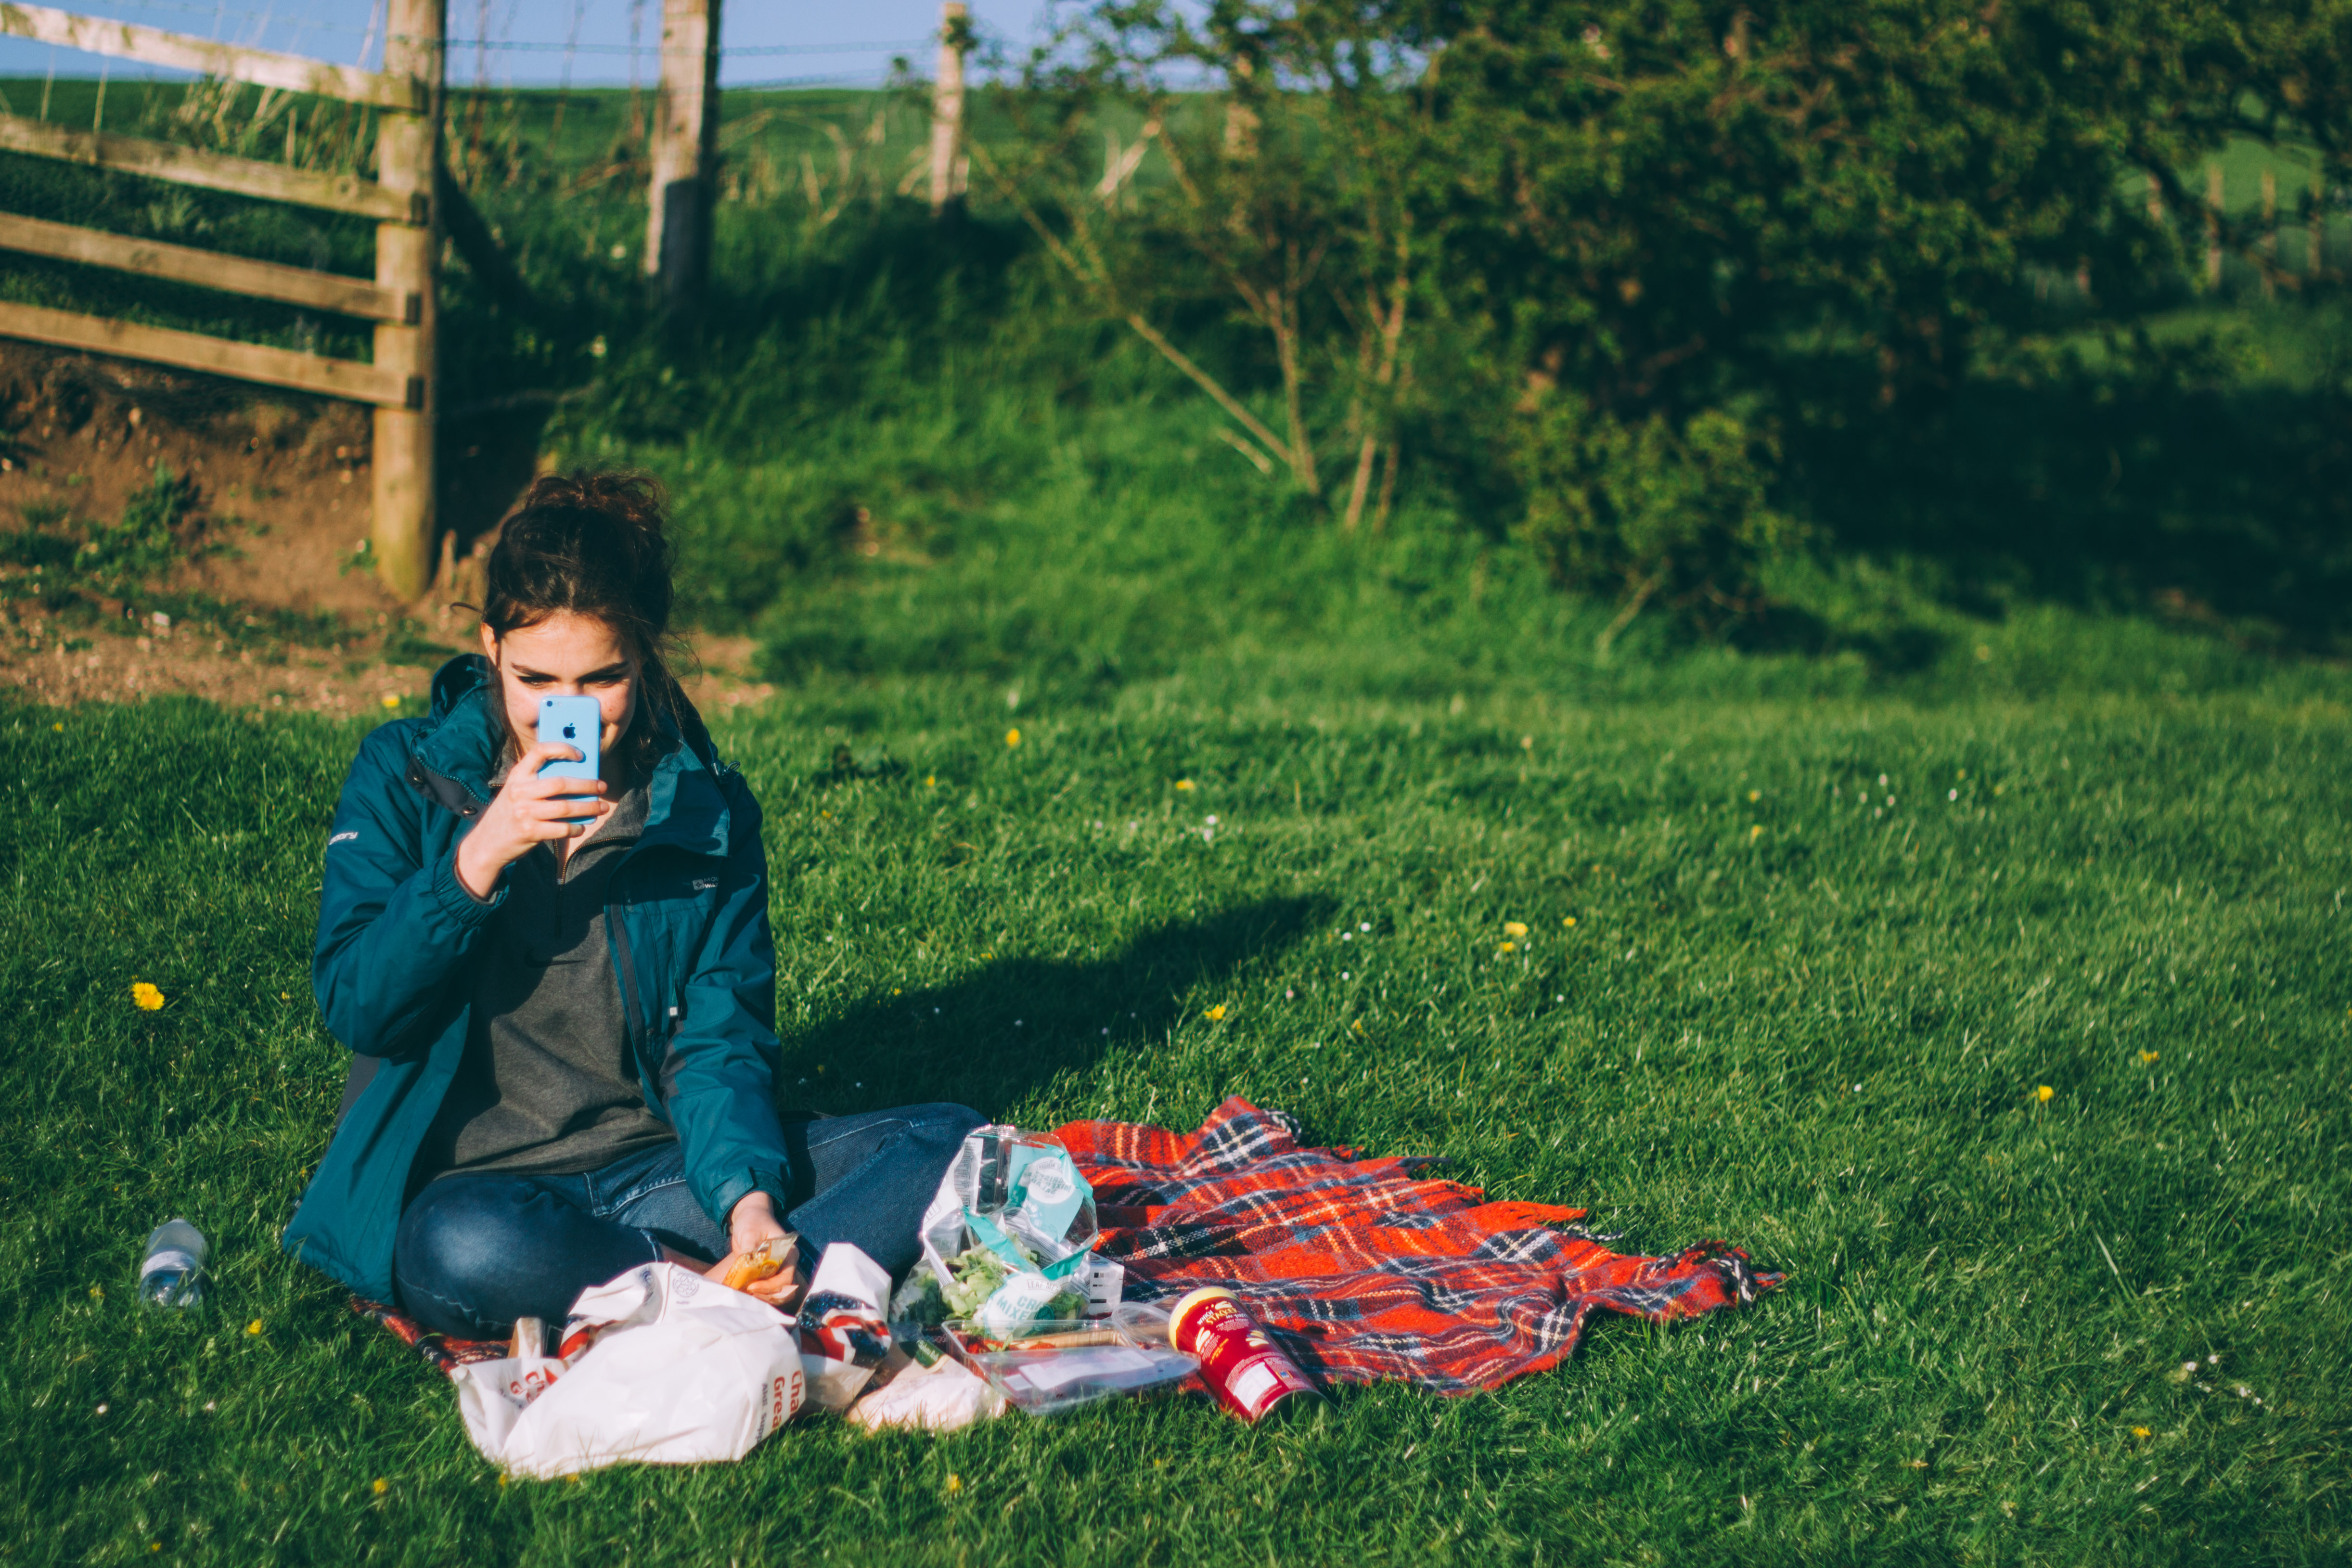
iphone, smartphone, grass, person, woman, farm, lawn, meadow, flower, female, autumn, leisure, picnic, rural area